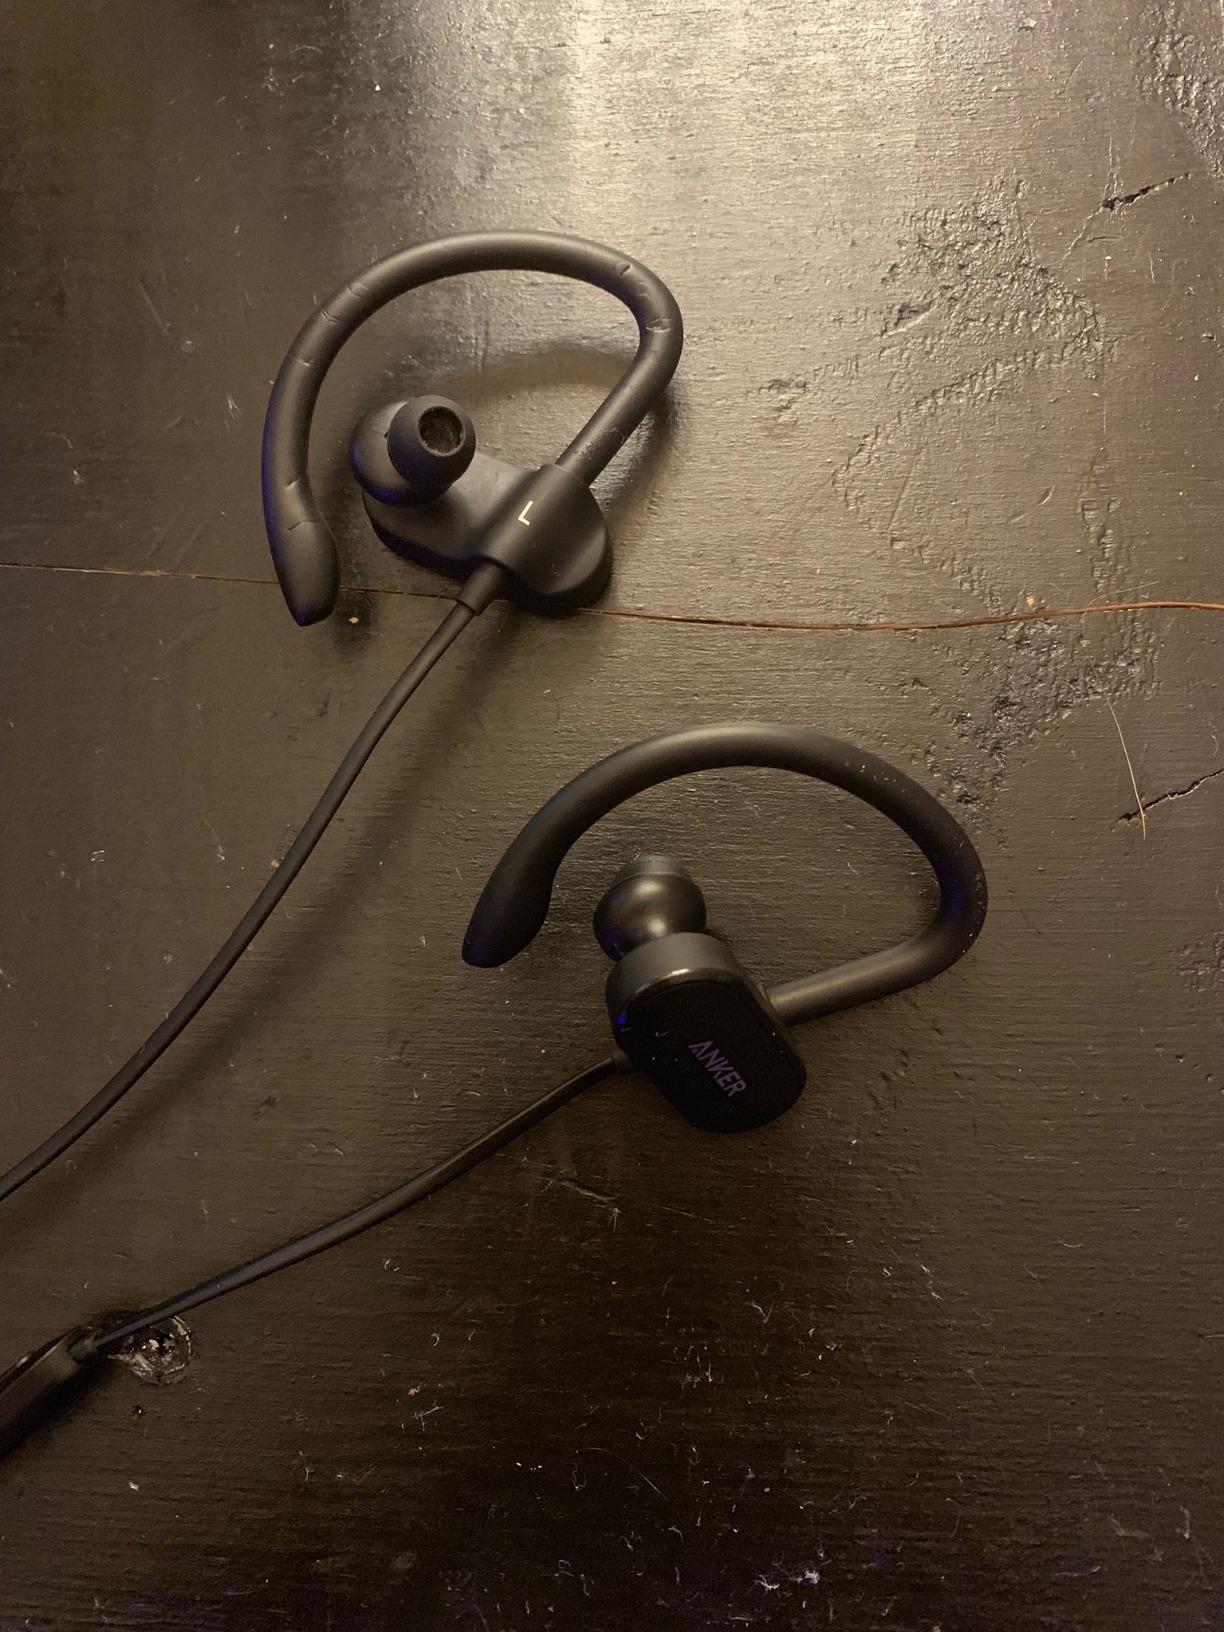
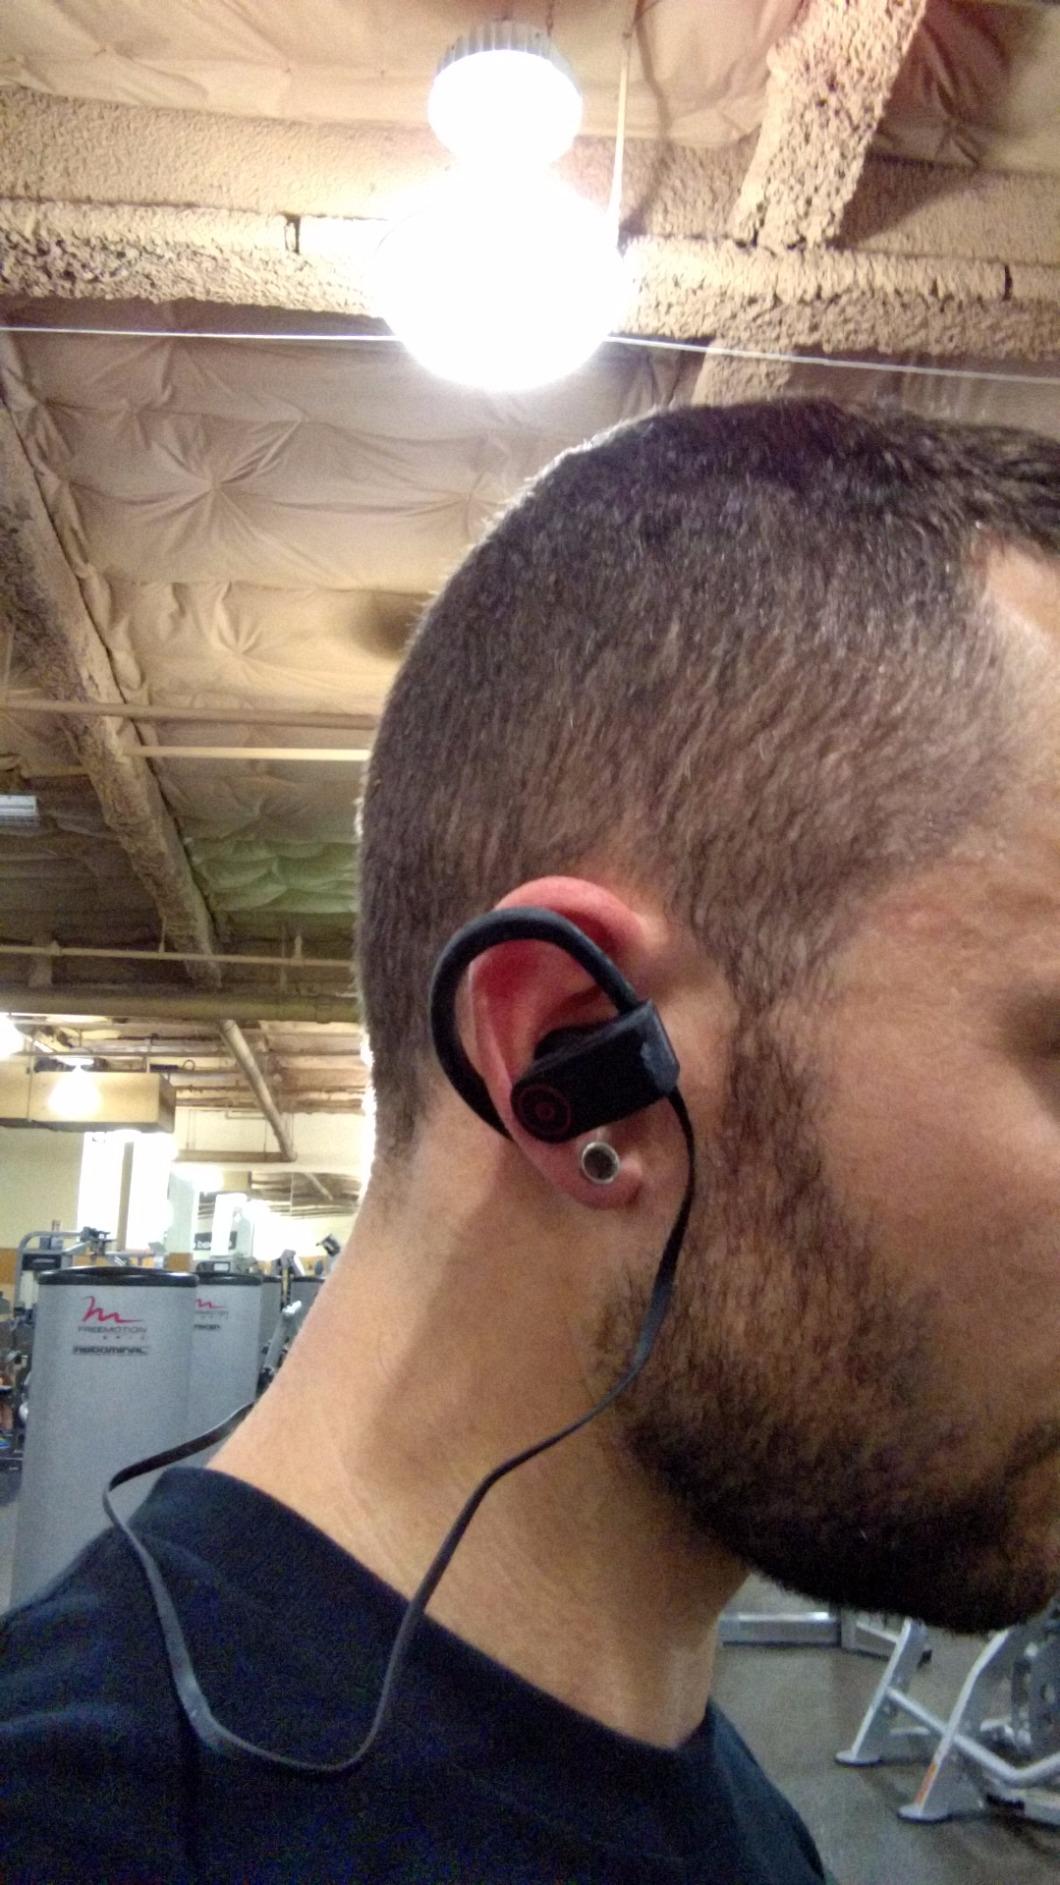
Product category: headphones
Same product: no